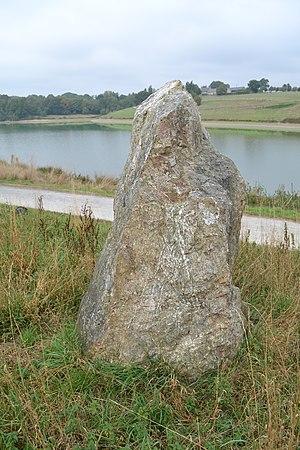
Menhir de Villaumur, Pocé-les-Bois.
Le menhir de Villaumur est situé à Pocé-les-Bois dans le département français d'Ille-et-Vilaine.
Le département d'Ille-et-Vilaine comporte toutes les formes de monuments mégalithiques.
Pocé-les-Bois est une commune française située dans le département d'Ille-et-Vilaine en Région Bretagne, peuplée de 1 293 habitants.